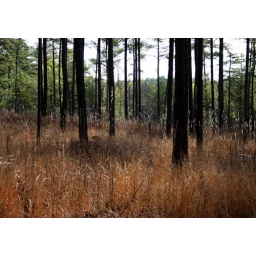
The early sun shines off the stalks of grass among the trees in this pine forest.